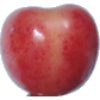
Label: Cherry Rainier 1